Darcy Nicholas

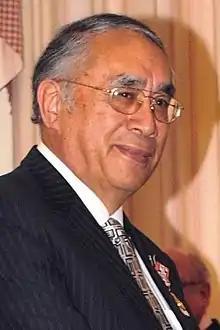
Nicholas in 2010

Nicholas opened his own art gallery in Lower Hutt in 1975. In 1981 he became director of the Wellington Arts Centre. He was appointed director of the Central Regional Arts Council in 1986 and in 1989 was appointed Assistant General Manager with the Iwi Transition Agency.